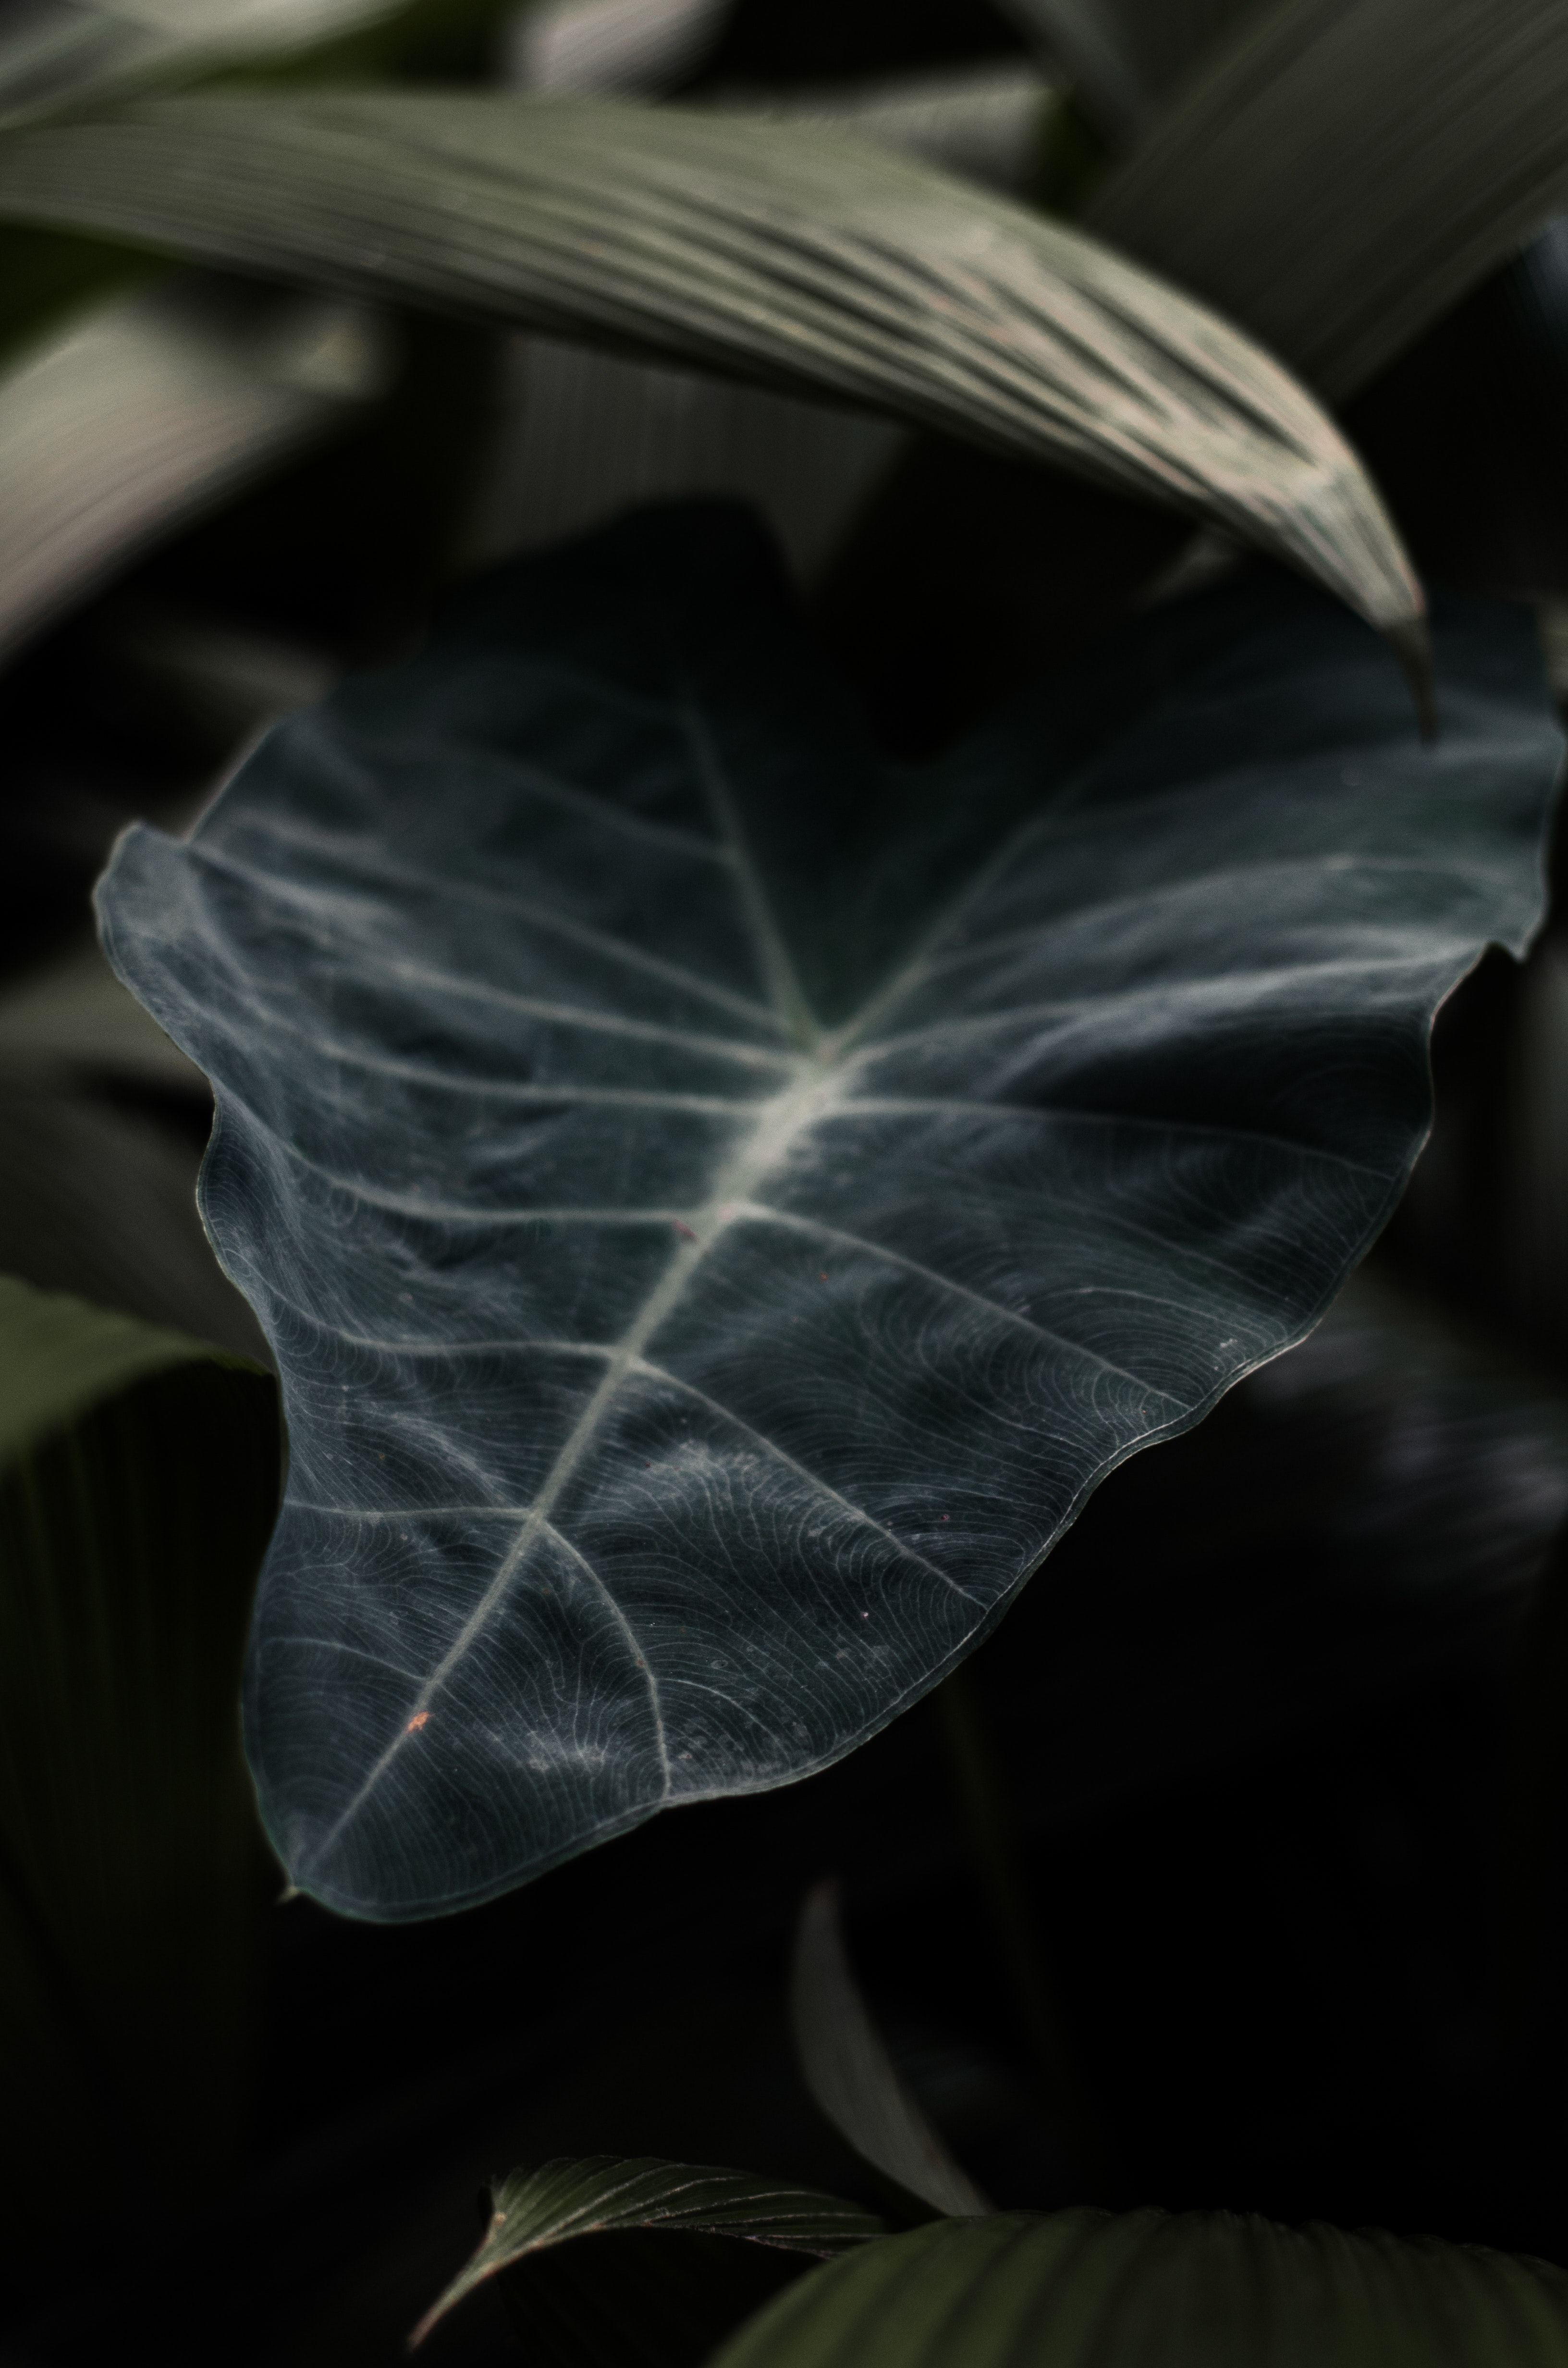
leaf, black, black and white, flower, monochrome photography, plant, anthurium, photography, darkness, monochrome